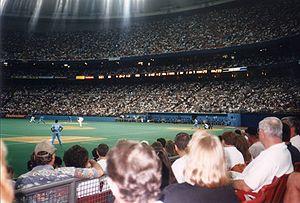
Le King County Domed Stadium ou Kingdome était un stade couvert omnisports se trouvant à Seattle. Il avait une capacité de 59 166 personnes pour le baseball et de 66 000 pour le football.